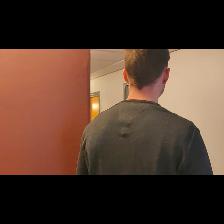
Label: Human